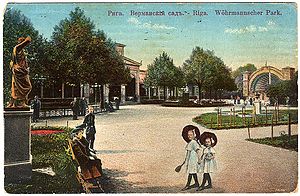
Vērmanes Have
Postkort dateret 1911 med motiv af hverdagsliv i haven
Vērmanes Have er den ældste offentlige have i Riga, hovedstaden i Letland, hvis areal i dag er på omtrent 5 hektar. Havens nuværende navn er den lettiske translitteration af havens oprindelige navn på tysk.